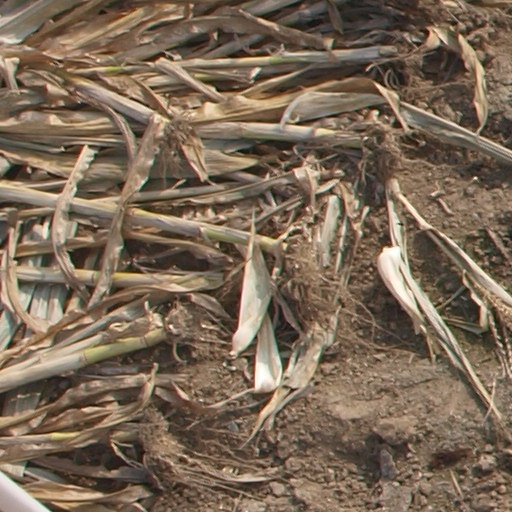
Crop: maize; corn